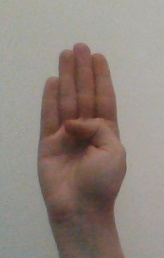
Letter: kaaf